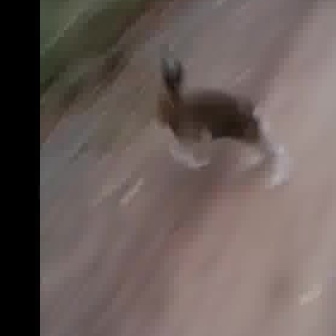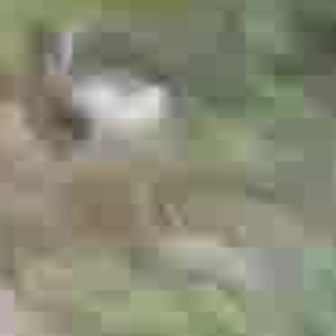
  Please identify the target specified by the bounding box [155,55,289,189] in the first image and locate it in the second image. Return the coordinates in [x_min,y_min,x_max,y_max] format.
Answer: [8,12,178,182]